JunoCam

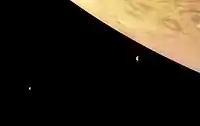
Io and Europa with Jupiter

The primary observation target is Jupiter itself, although limited images of some of Jupiter's moons have been taken and more are intended. JunoCam successfully returned detailed images of Ganymede after "Juno's" flyby on June 7, 2021, with further opportunities including planned flybys of Europa on September 29, 2022, and two of Io scheduled for December 30, 2023 and February 3, 2024. These flybys will also reduce Juno's orbital period to 33 days.